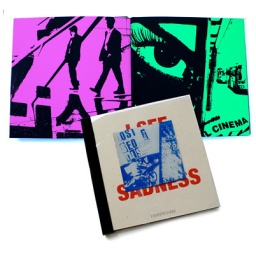
screen printed book by franticham, redfoxpress, ireland